Governor of Hatay

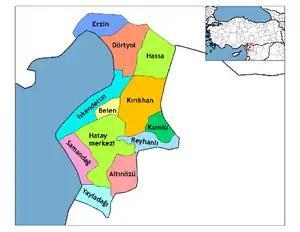
Map of the Province of Hatay, showing the provincial districts.

The Governor of Hatay (Turkish: "Hatay Valiliği") is the bureaucratic state official responsible for both national government and state affairs in the Province of Hatay. Similar to the Governors of the 80 other Provinces of Turkey, the Governor of Hatay is appointed by the Government of Turkey and is responsible for the implementation of government legislation within Hatay. The Governor is also the most senior commander of both the Hatay provincial police force and the Hatay Gendarmerie.